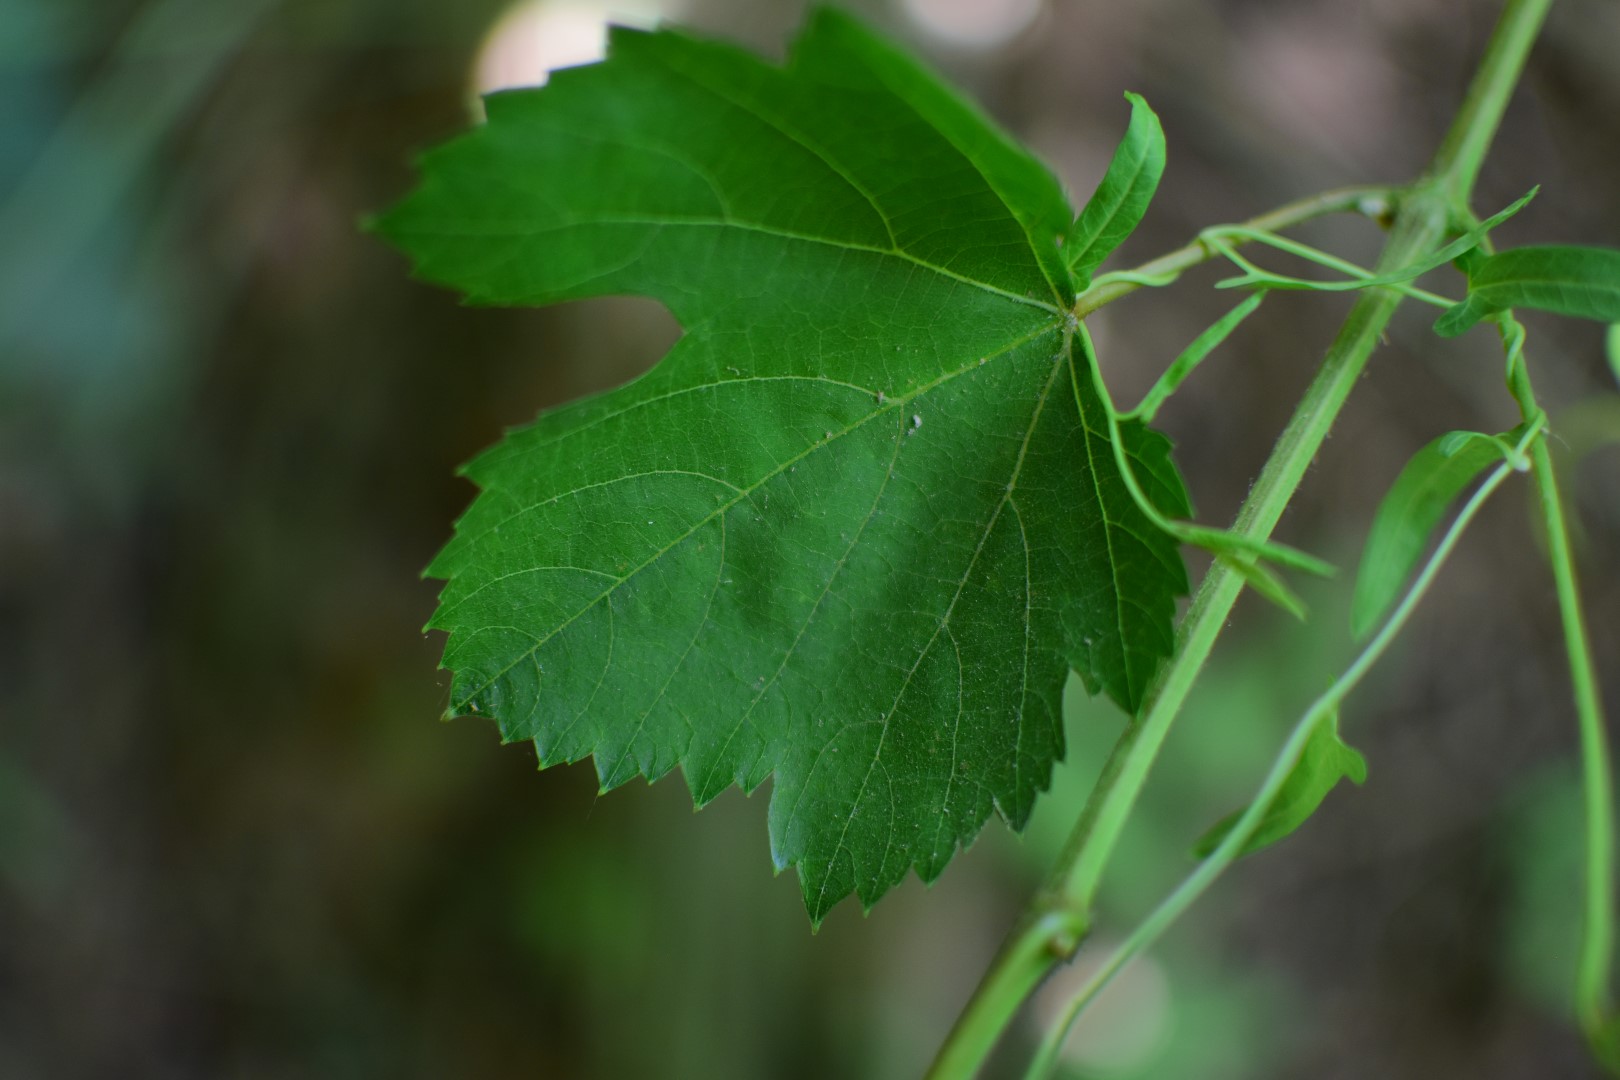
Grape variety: Halawani